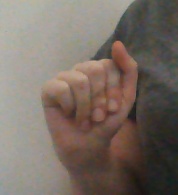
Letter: saad